Modern yoga

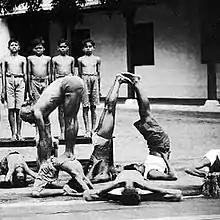
"The father of modern yoga" Krishnamacharya teaching postural yoga in Mysore, 1930s

Modern yoga is derived in part from Haṭha yoga (one aspect of traditional yoga), with innovative practices that have taken the Indian heritage, experimented with techniques from non-Indic cultures, and radically evolved it into local forms worldwide. The scholar of religion Andrea Jain calls modern yoga "a variety of systems that developed as early as the 19th century as a [response to] capitalist production, colonial and industrial endeavors, global developments in areas ranging from metaphysics to fitness, and modern ideas and values." In contemporary practice, modern yoga is prescribed as a part of self-development and is believed to provide "increased beauty, strength, and flexibility as well as decreased stress".